34th (South Midland) Anti-Aircraft Brigade

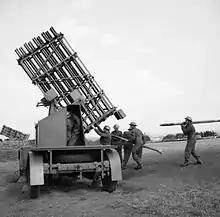
Loading a mobile multiple Z Battery launcher

Shortly after D-Day, the Germans began launching V-1 flying bombs, codenamed 'Divers', against London. These presented AA Command's biggest challenge since the Blitz. Defences had been planned against this new form of attack (Operation Diver), but it presented a severe problem for AA guns, and after two weeks' experience AA Command carried out a major reorganisation, stripping guns from the Midlands and repositioning them along the South Coast to target V-1s coming in over the English Channel. As the launching sites in Northern France were overrun by 21st Army Group, the "Luftwaffe" began air-launching V-1s from the North Sea, and further HAA batteries had to stripped from the Midlands and repositioned along the East Coast.